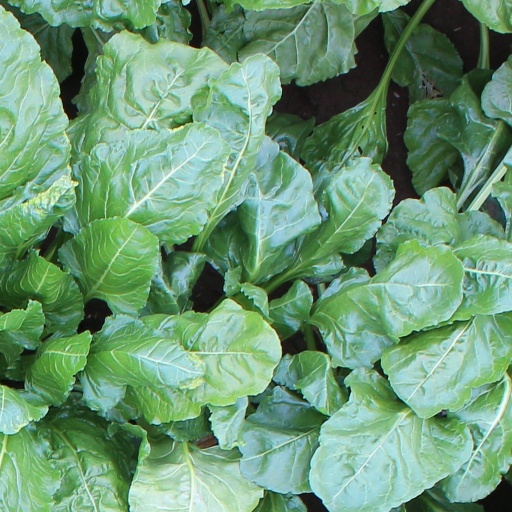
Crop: sugar beet